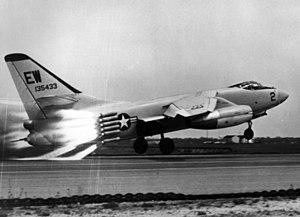
Le Douglas A-3 Skywarrior fut le premier bombardier stratégique biréacteur construit pour l'US Navy. Il fut surnommé « The Whale » par les équipages.